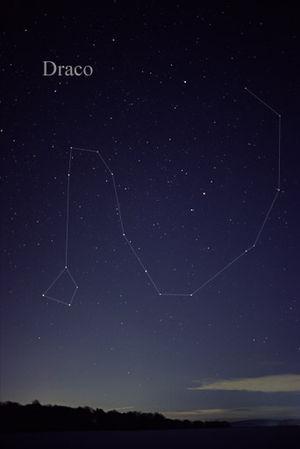
Le Dragon est une des 88 constellations du ciel, la huitième par la taille. Elle est composée d'une longue suite d'étoiles qui longe une partie de la Petite Ourse. Malgré sa longueur, elle ne contient pas d'étoile véritablement brillante. Le Dragon était l’une des 48 constellations identifiées par Ptolémée.